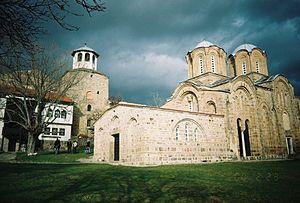
Probichtip ou Probištip est une municipalité et une petite ville du nord-est de la Macédoine du Nord. Elle comptait 16 193 habitants en 2002 et fait 325,57 km². Elle a fusionné en 2003 avec la municipalité de Zletovo, alors considérée trop petite. La ville en elle-même compte 8 714 habitants, le reste de la population de la municipalité vivant dans les villages alentour. Probichtip vit principalement de l'extraction minière.
La Macédoine du Nord est divisée depuis 2009 en huit régions statistiques qui n'ont aucun rôle politique ou administratif. Elles regroupent chacune une dizaine de municipalités. Elles ne correspondent pas à des réalités historiques et ne doivent pas être confondues avec les régions naturelles, qui se retrouvent par ailleurs parfois divisées par le tracé des régions administratives.
La Région de l'Est est une des huit régions statistiques de la Macédoine du Nord. La Région de l'Est est située dans le centre-est du pays et est frontalière de la Bulgarie.
Le monastère de Lesnovo est un monastère orthodoxe situé près du village de Lesnovo, dans la municipalité de Probichtip, en Macédoine du Nord. Il se trouve sur le versant sud du massif montagneux d'Osogovo. Le monastère est toujours en activité et il héberge une colonie artistique. Il a été fondé par Saint Gabriel de Lesnovo au XIᵉ siècle. Ses reliques se trouvaient dans l'église avant d'être transférées à Veliko Tarnovo, en Bulgarie.